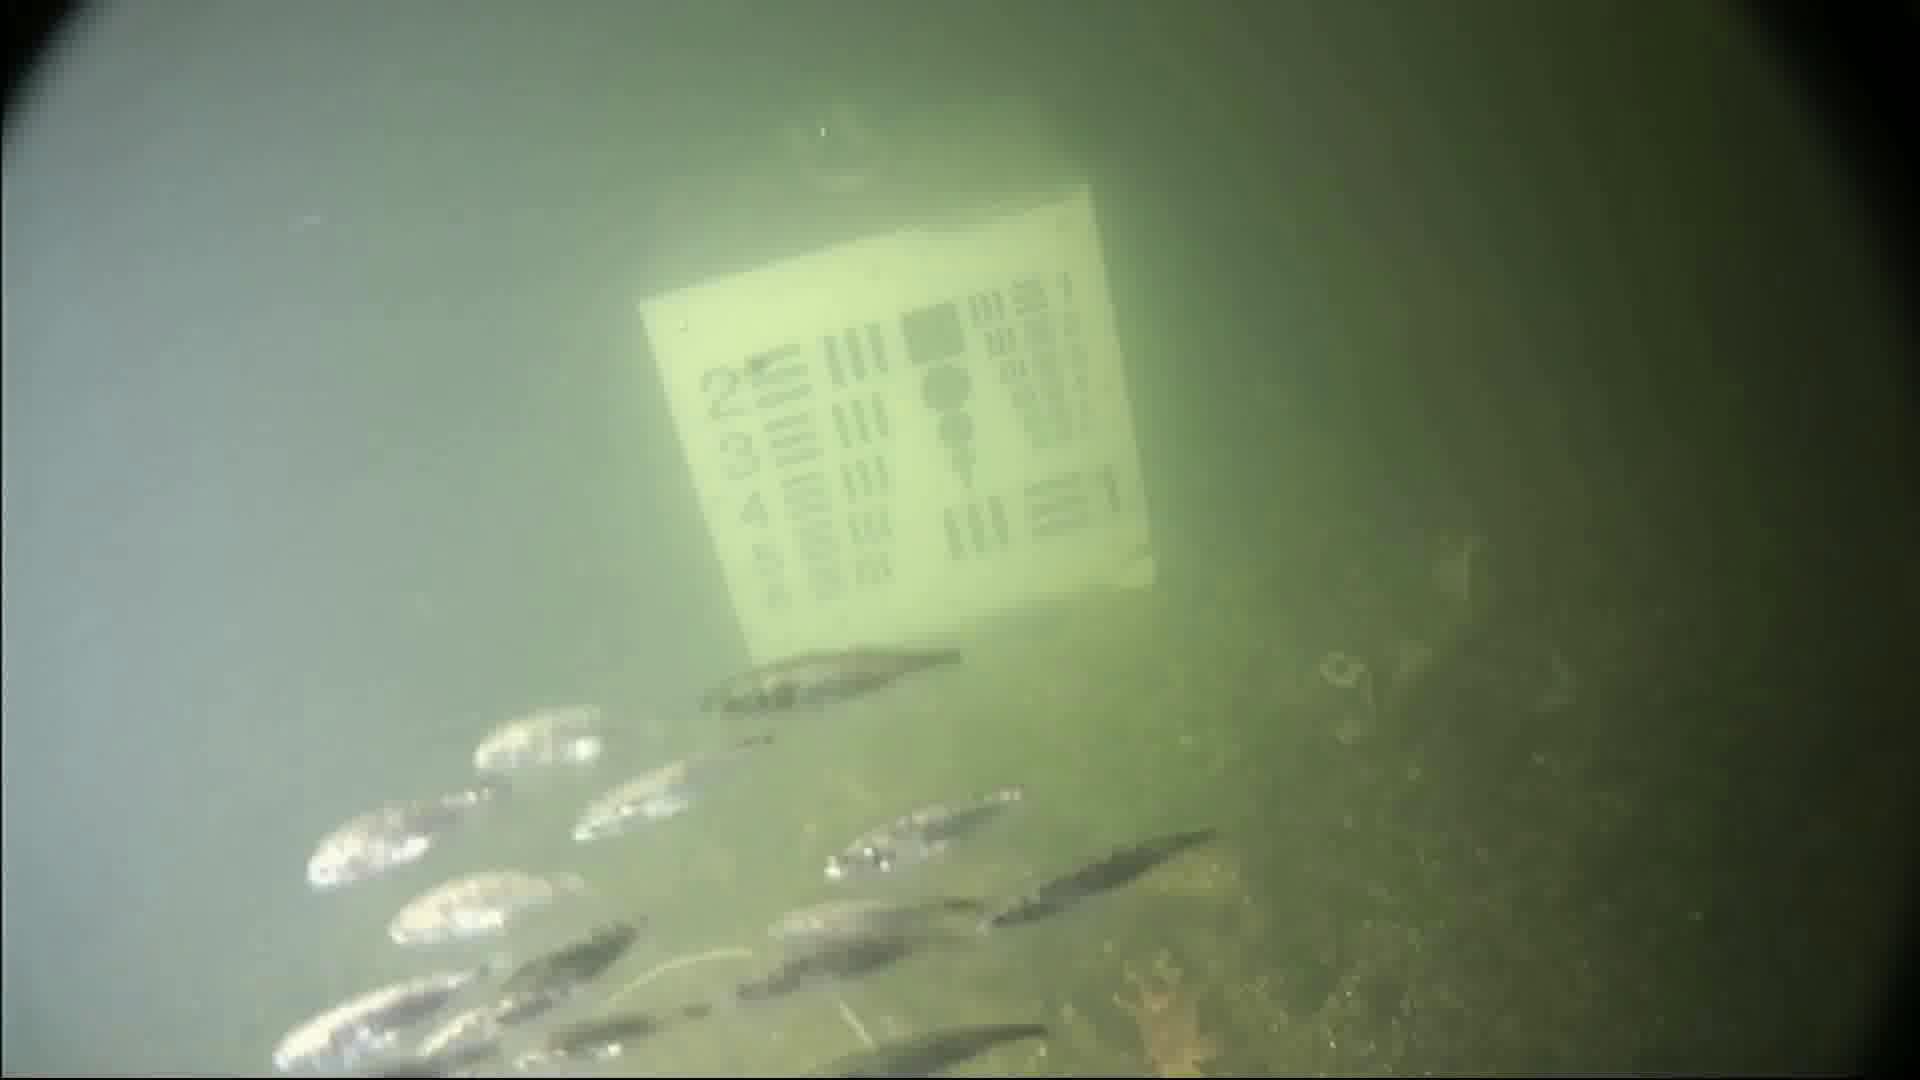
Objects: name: small_fish
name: starfish